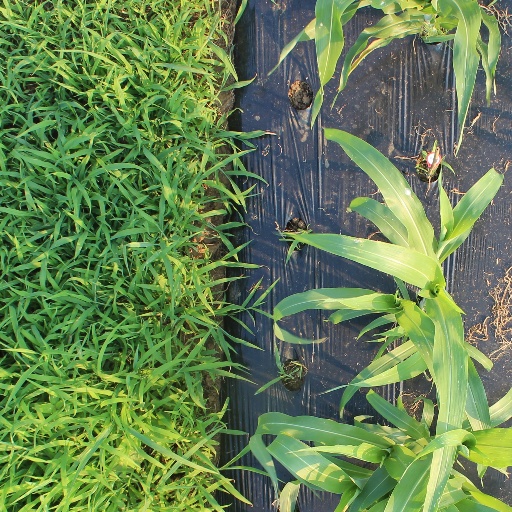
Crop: sorghum